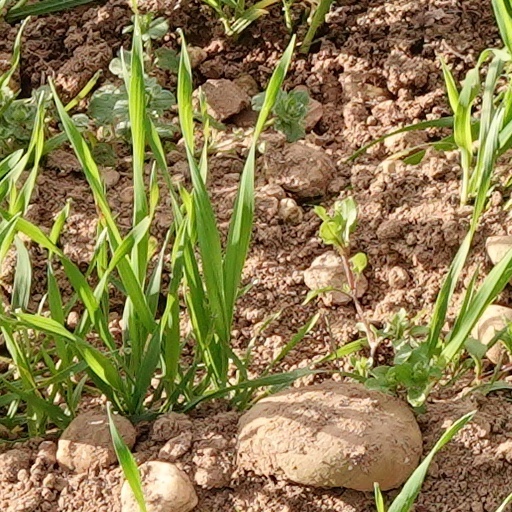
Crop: wheat